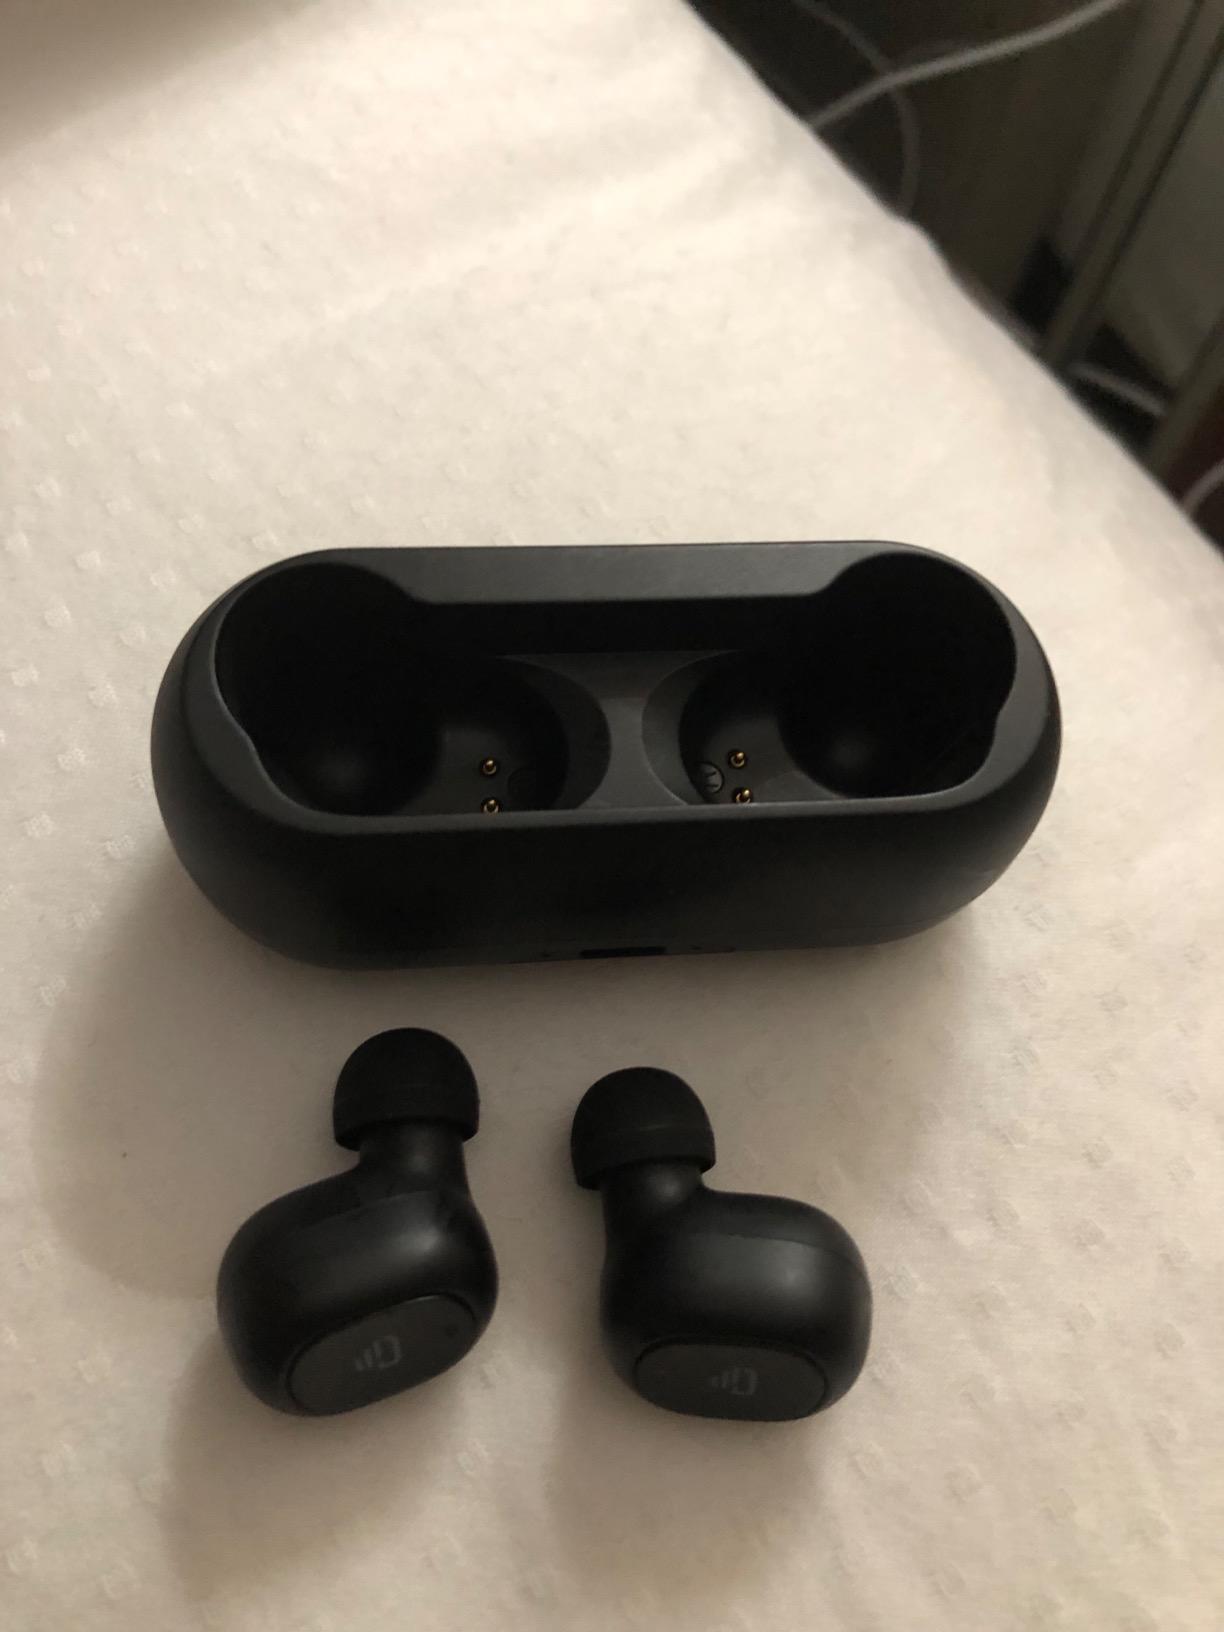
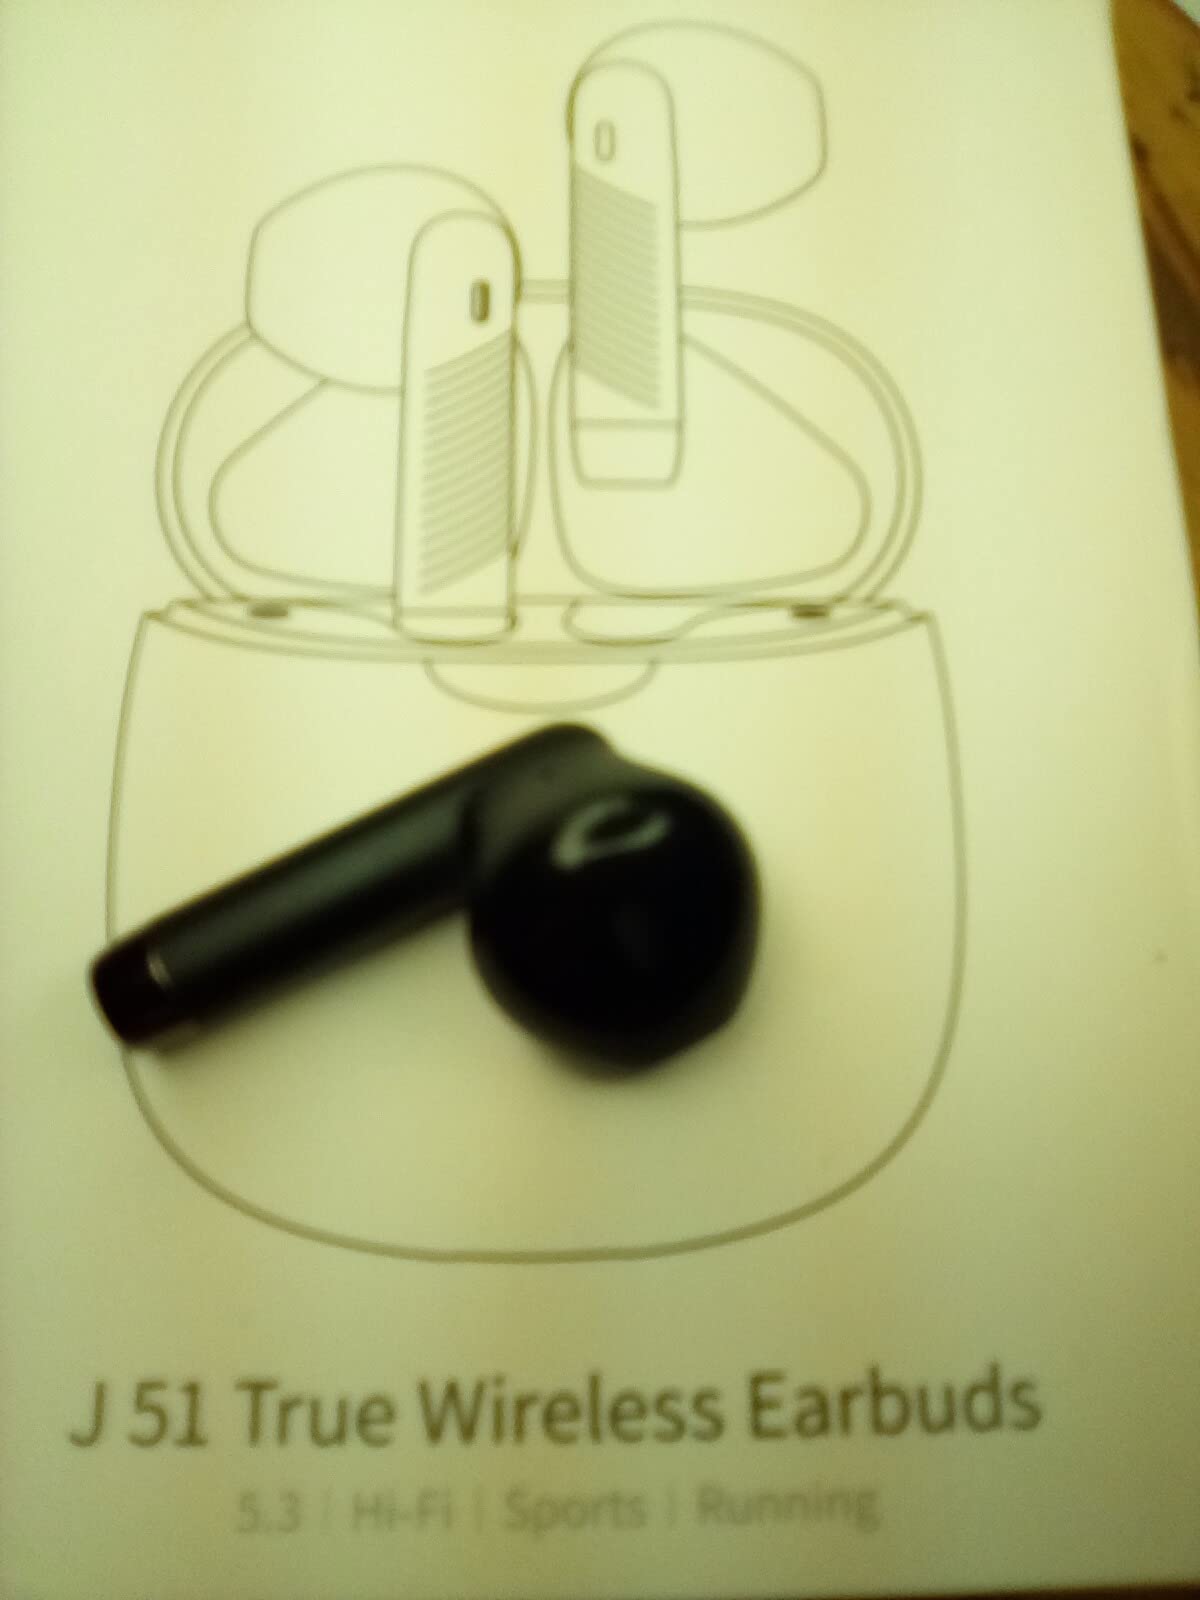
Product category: earbuds
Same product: no